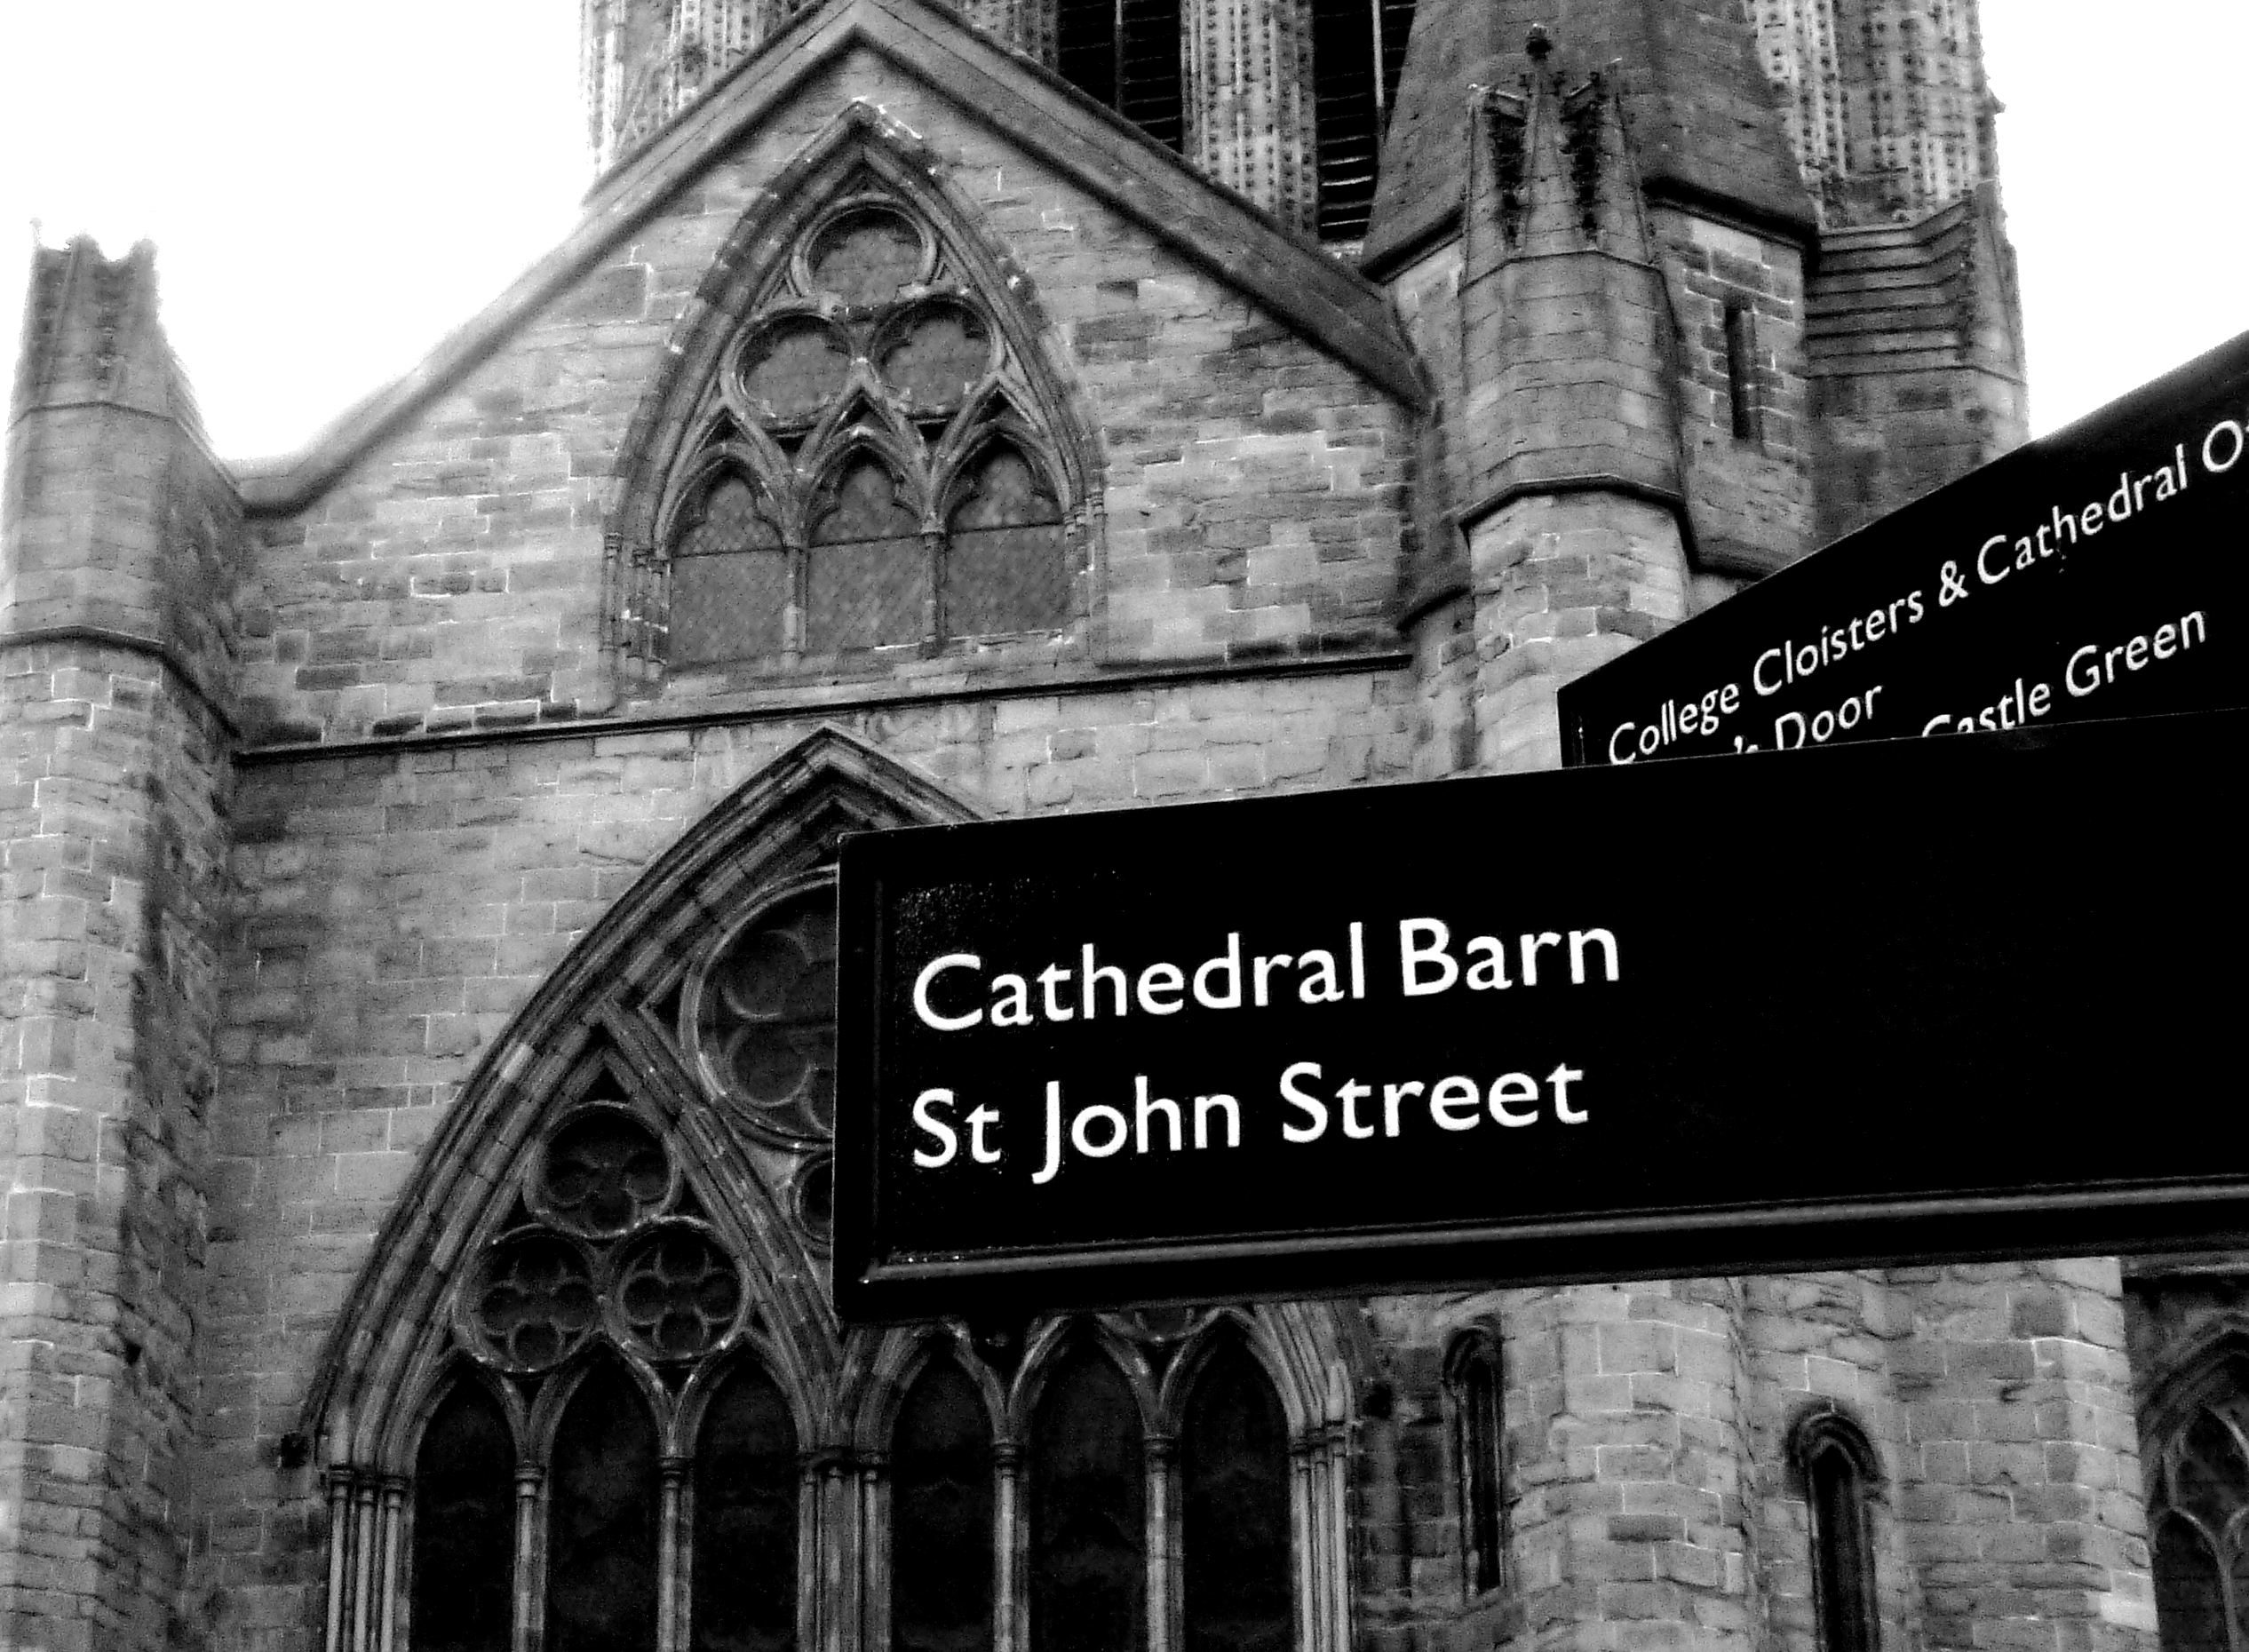
black and white, building, facade, church, cathedral, chapel, monochrome, place of worship, monastery, synagogue, history, gothic architecture, monochrome photography